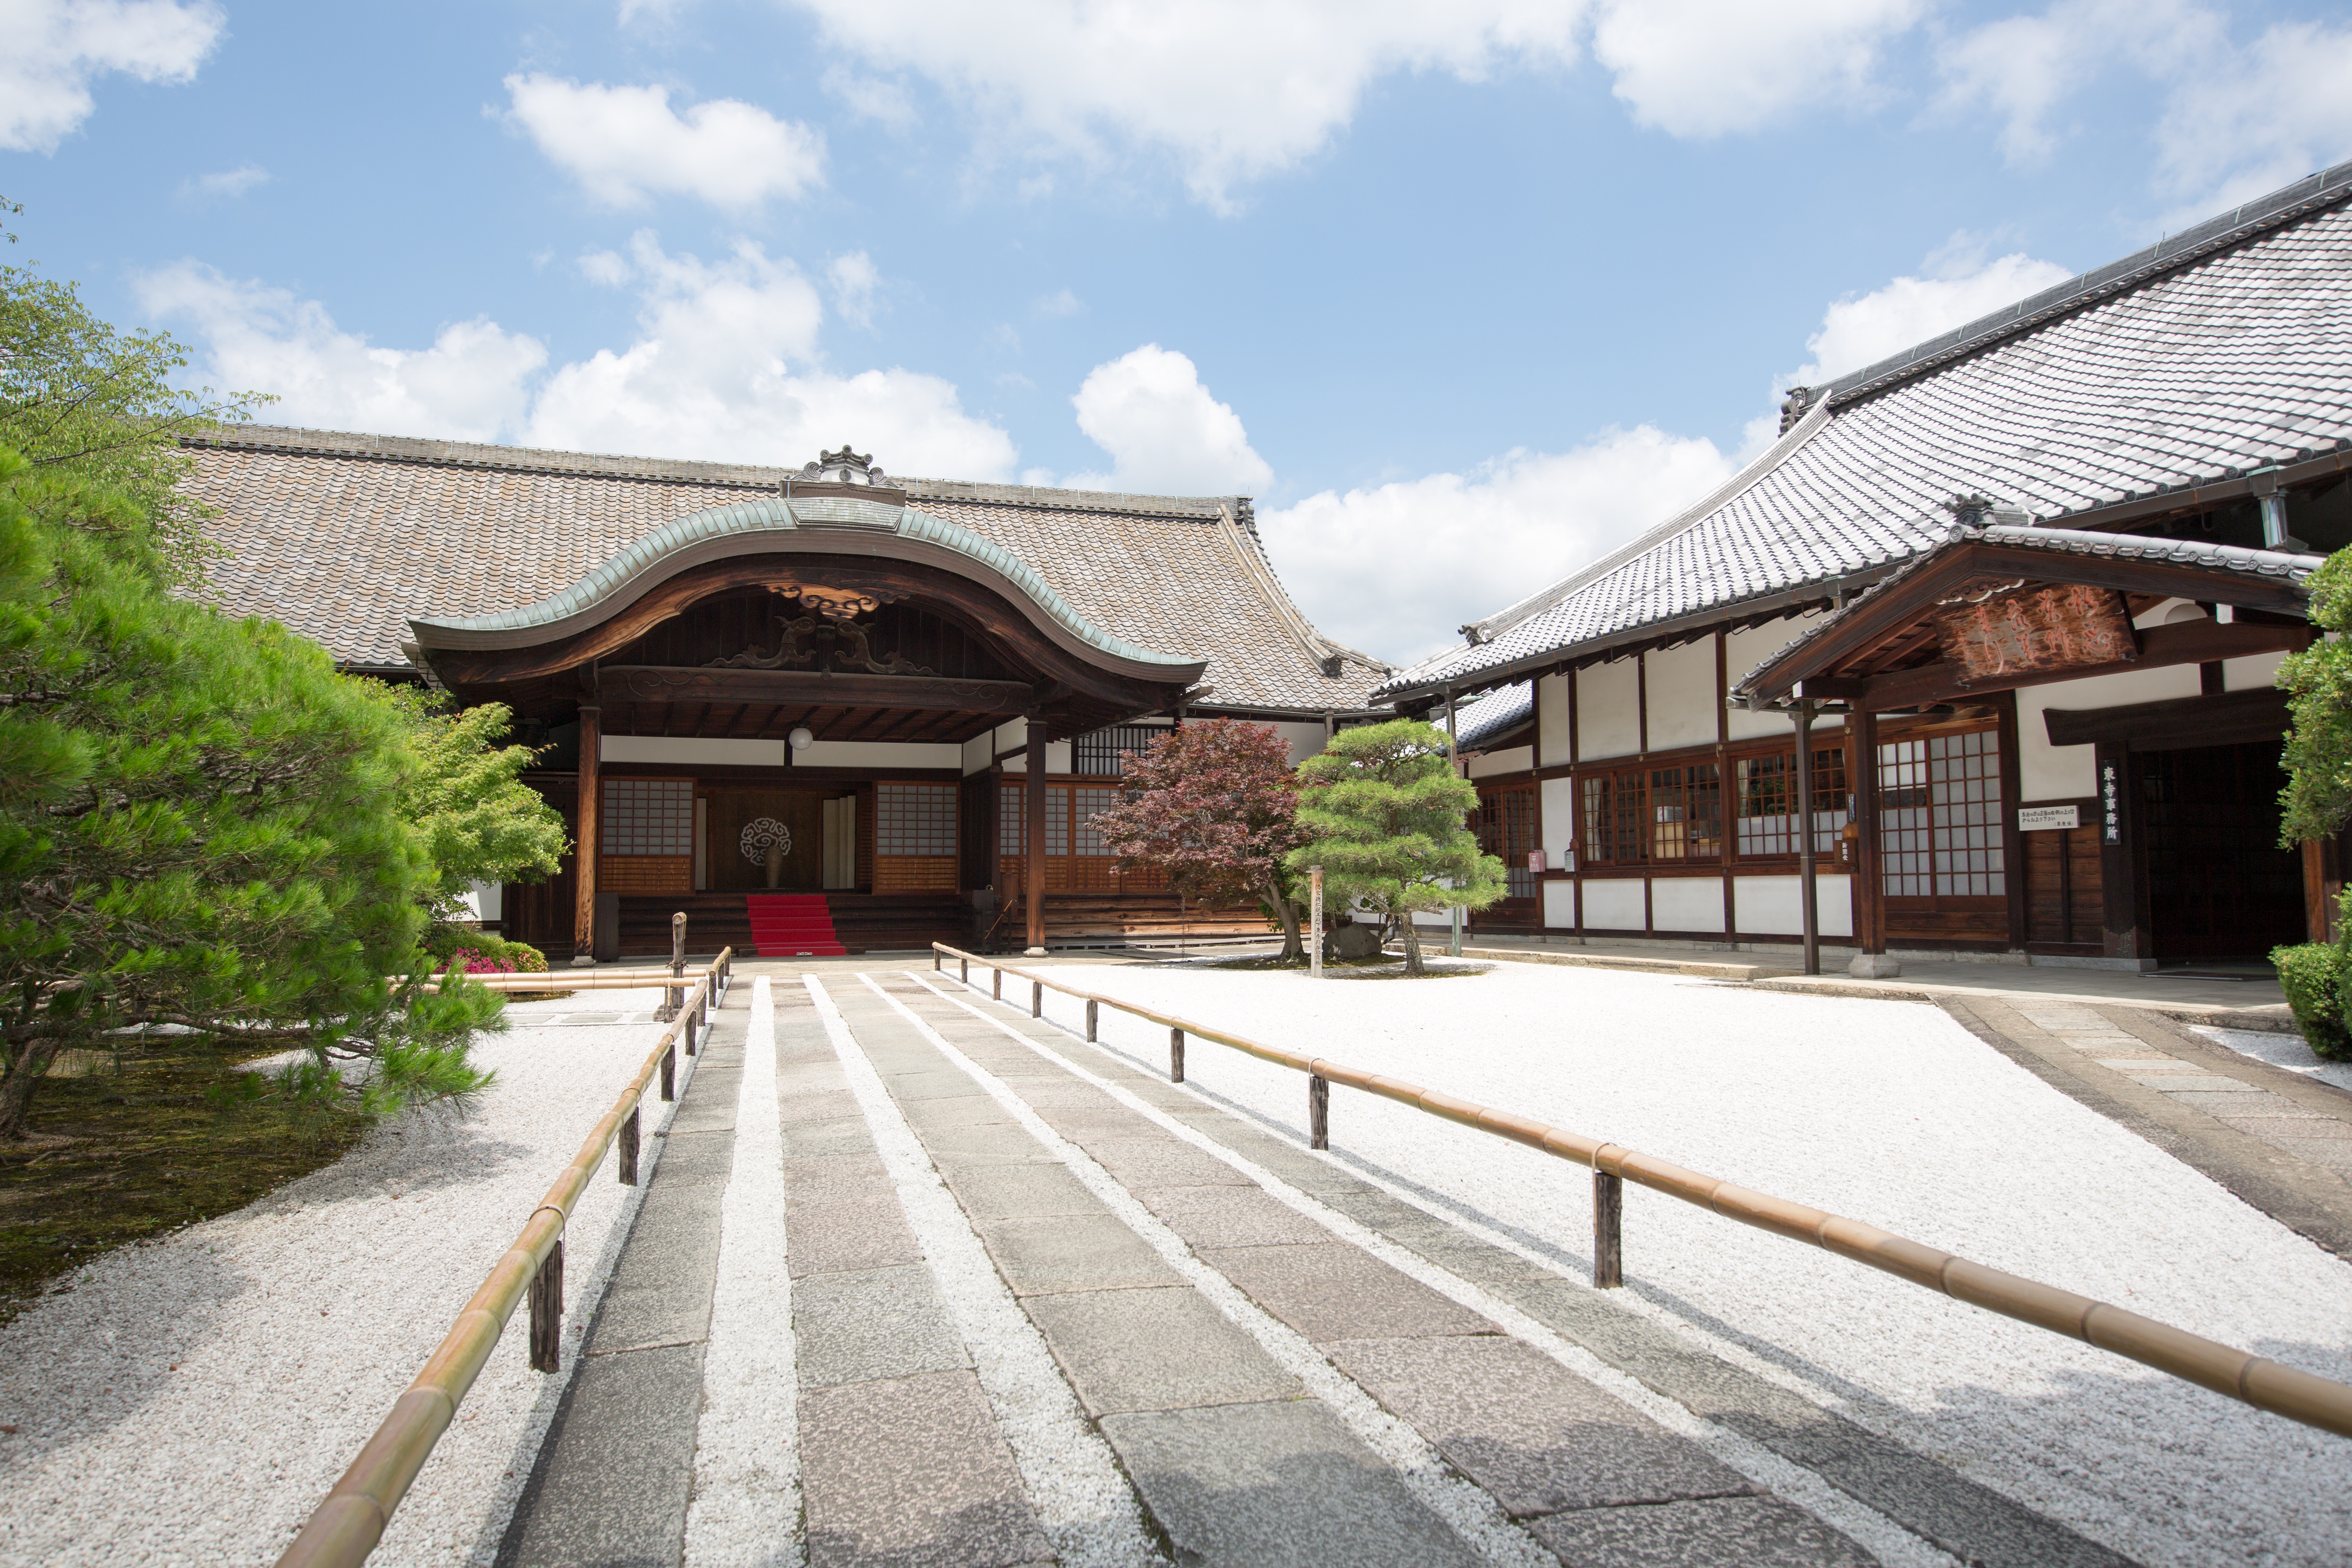
town, home, train station, property, shrine, estate, real estate, residential area, shinto shrine